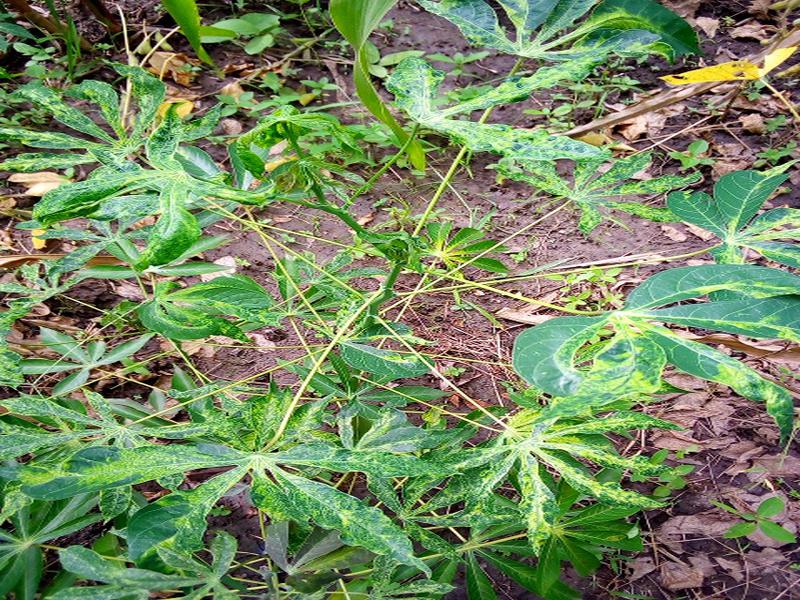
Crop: cassava
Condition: mosaic_disease